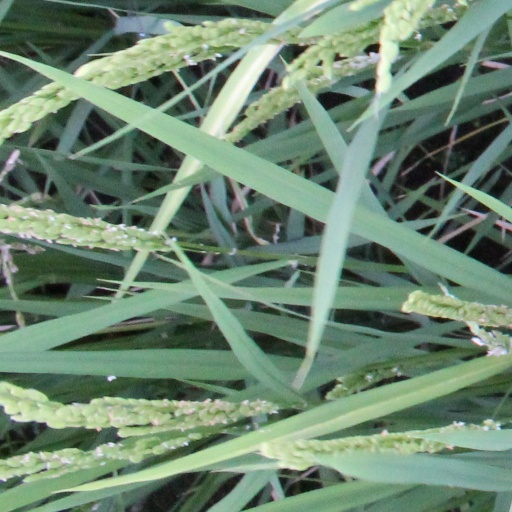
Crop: rice